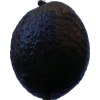
Label: black_avocado